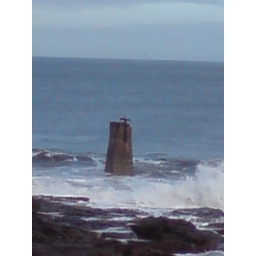
Some form of mating call from a bird stranded on a rock in the north sea